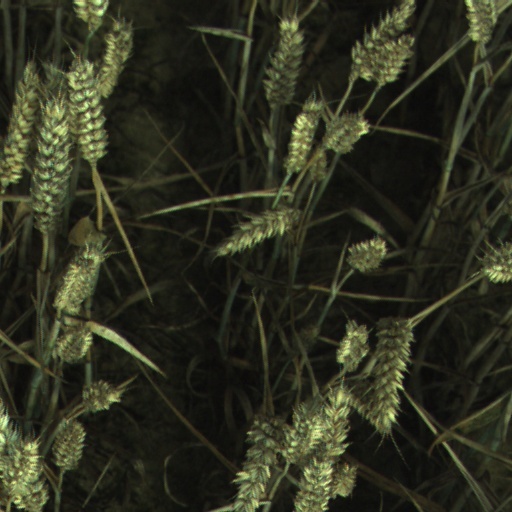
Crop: wheat